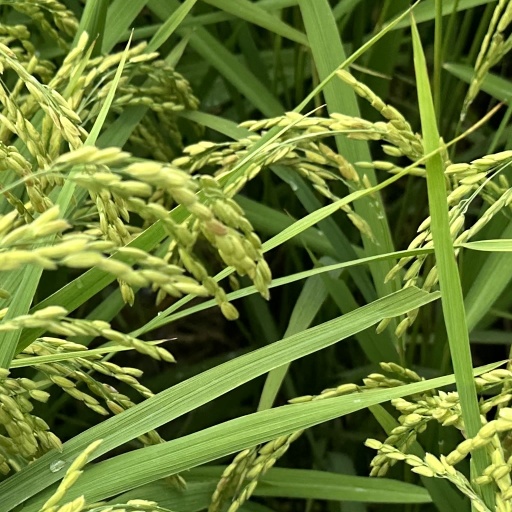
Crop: rice